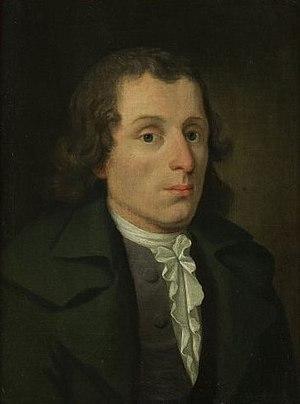
Christian Gottlob Neefe est un compositeur et chef d'orchestre allemand de la période classique, né à Chemnitz le 5 février 1748 et mort à Dessau le 28 janvier 1798.